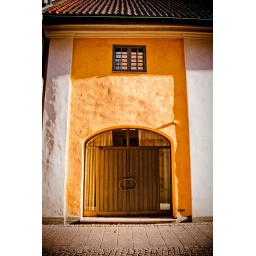
Just a yellow door in Gothenburg Sweden.